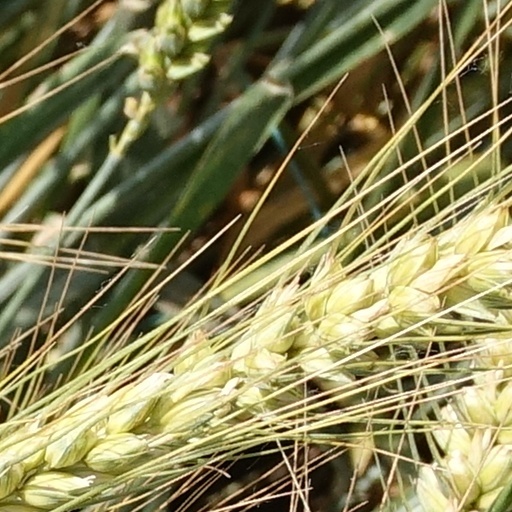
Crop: wheat